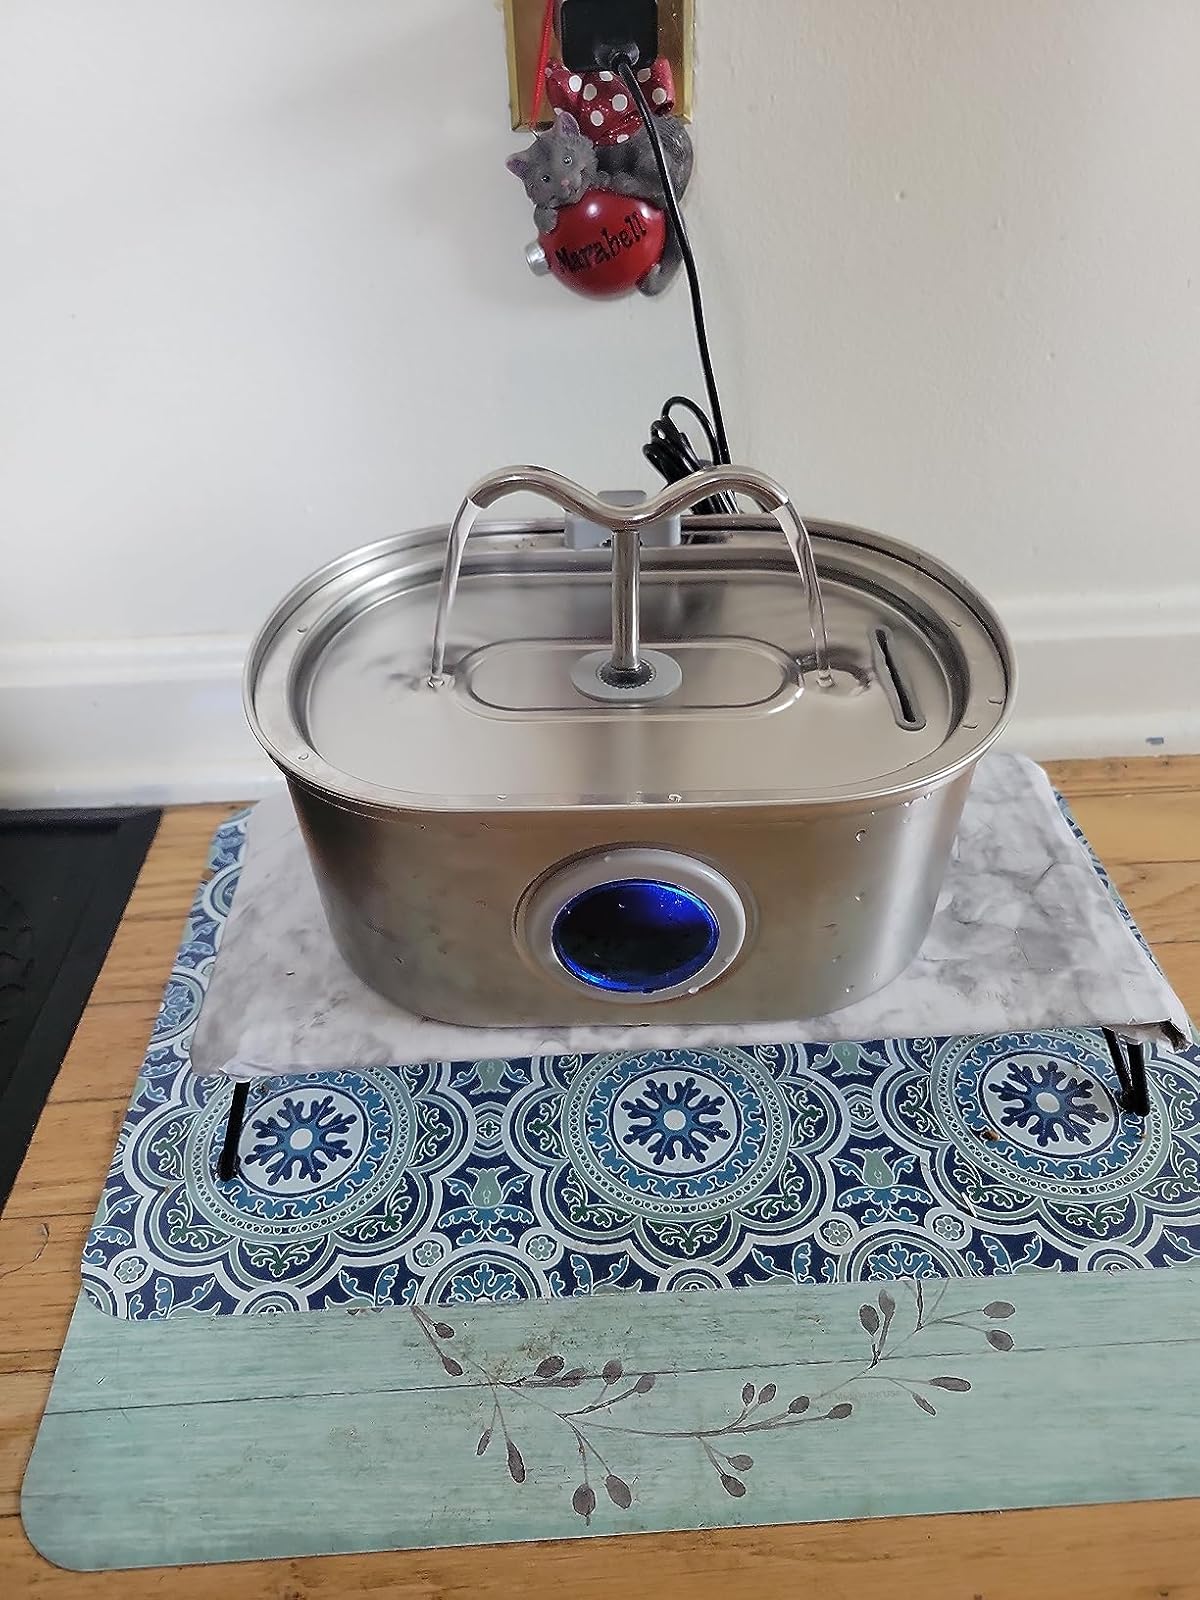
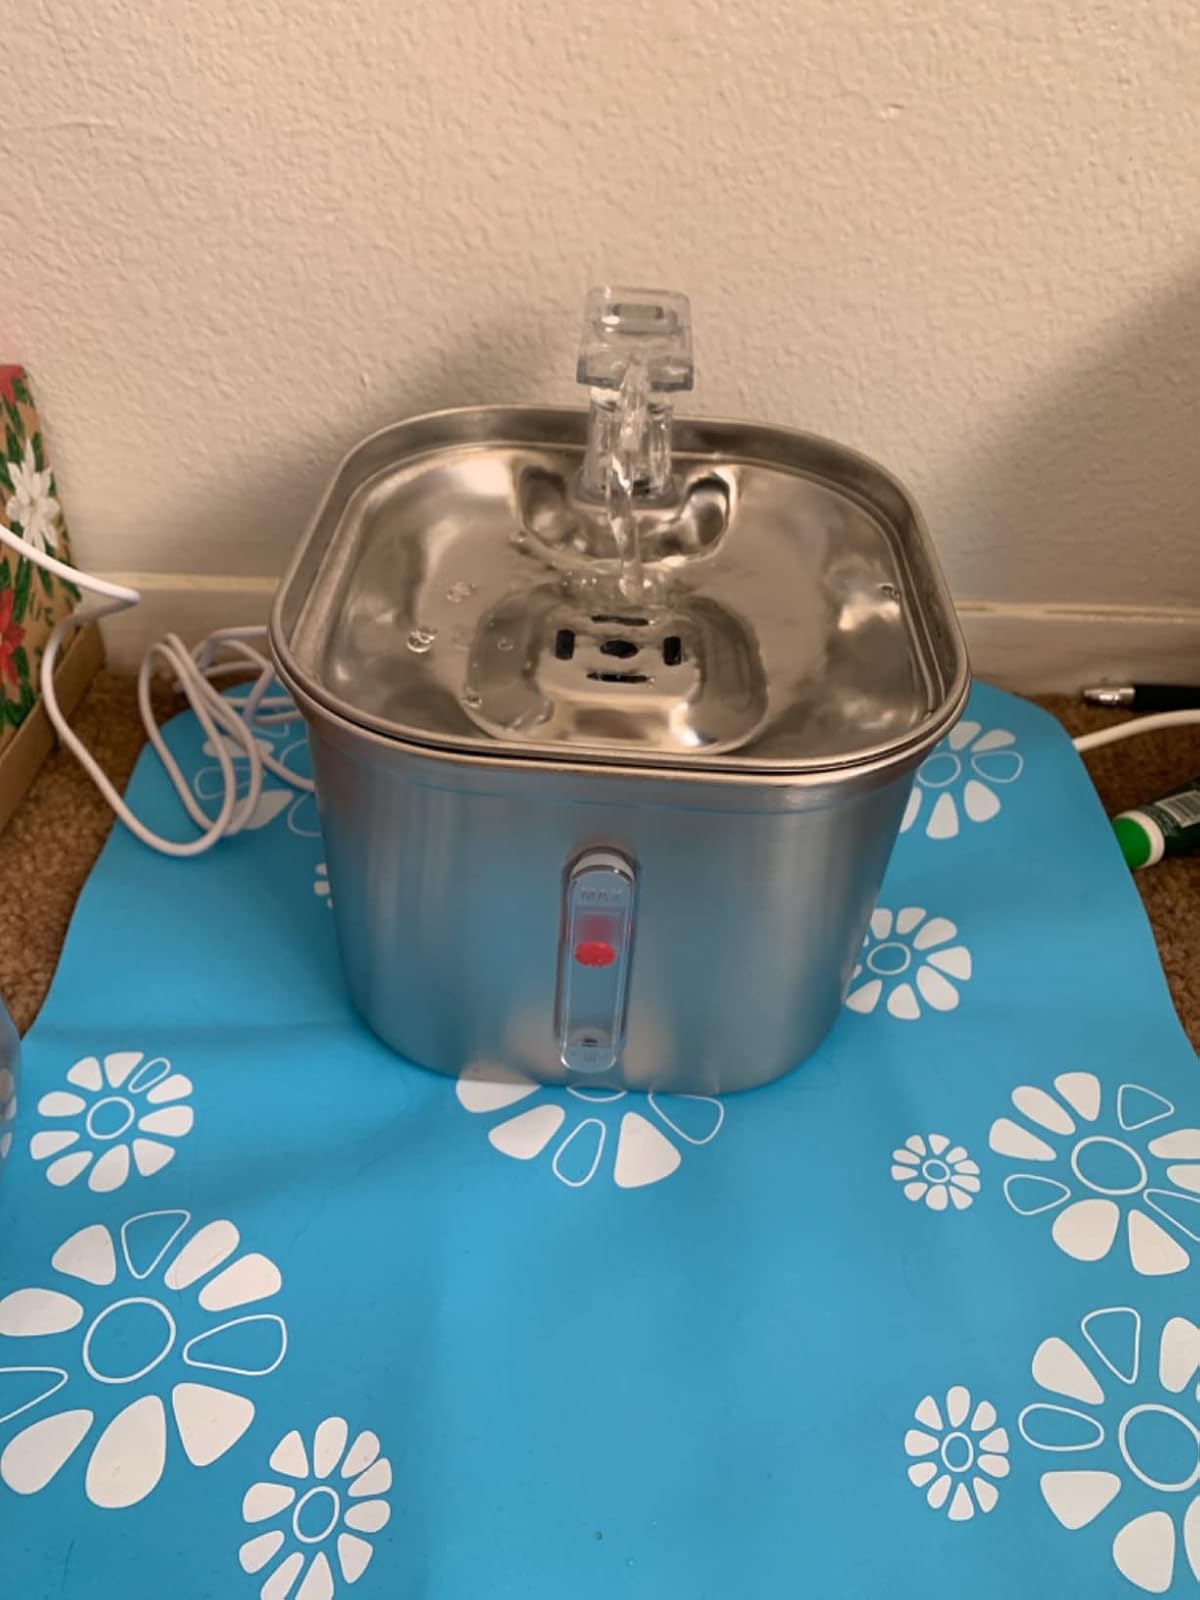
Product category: items_bowl
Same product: no